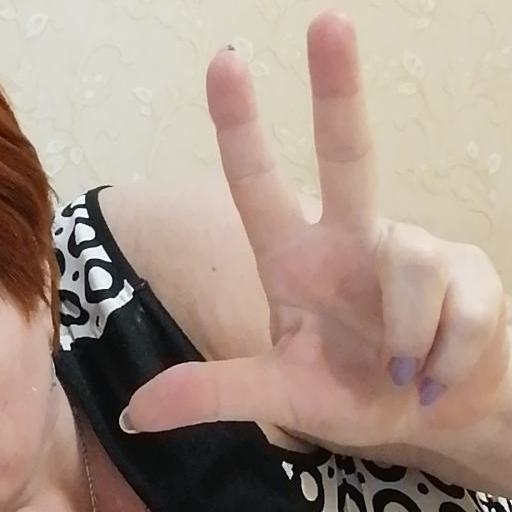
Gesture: three2